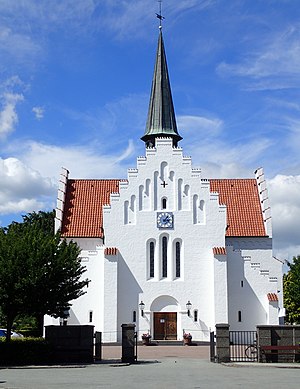
Harald Lønborg-Jensen / Værker
Åbyhøj Kirke
Åbyhøj Kirke
Harald Magnus Lønborg-Jensen var en dansk arkitekt, der især er kendt som en meget produktiv kirke- og restaureringsarkitekt.